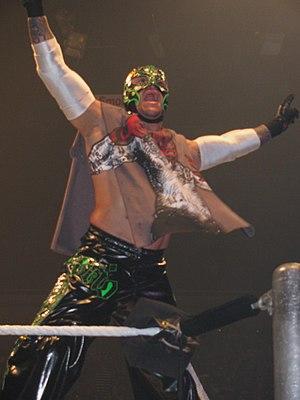
Óscar Gutiérrez Rubio, plus connu sous le nom de Rey Mysterio, né le 11 décembre 1974 à San Diego en Californie, est un catcheur américain d'origine mexicaine connu pour son travail à la World Championship Wrestling de 1996 à 2001 et à la World Wrestling Entertainment entre 2002 et 2015. Après une absence de trois ans, il signe son retour à la WWE en 2018, dans la division SmackDown Live. Il travaille actuellement dans la division Raw. Il a également travaillé dans la fédération mexicaine Asistencia Asesoría y Administración et aussi à la Lucha Underground. Il est souvent considéré comme le meilleur luchador de tous les temps et est souvent cité comme étant le catcheur américain d'origine mexicaine qui a fait émerger le style de catch mexicain aux États-Unis durant les années 1990